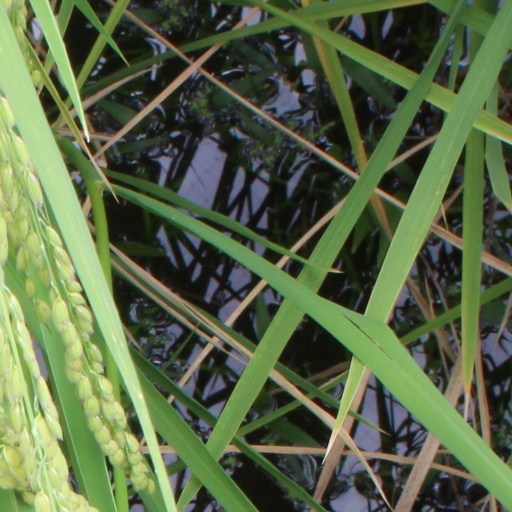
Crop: rice